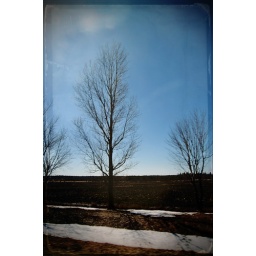
I've begun playing around with textures and I'm learning a lot every(Fri)day! Taken from a speeding bus through a dirty window.